Miss Universe 2019

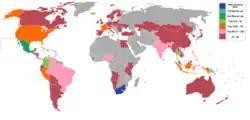
Miss Universe 2019 participating countries and territories

Same with 2018, twenty semi-finalists were chosen through the preliminary competition— composed of the swimsuit and evening gown competitions and closed-door interviews. After a two-year absence, Internet voting returned, with the public being able to vote a candidate into the top twenty through online voting. The continental format returned for the third year, with five semifinalists from the Americas, Europe, Africa & Asia-Pacific, and wildcards coming from any continental region. The twenty semi-finalists competed in the opening statement round, introduced in 2018, featuring each semifinalist giving a short introduction to themselves and their platforms. Afterward, ten semi-finalists advanced to compete in the swimsuit and evening gown rounds. From ten, five finalists were chosen to compete in the first question and answer round, while three finalists were chosen to compete in the final word. The three finalists also gave their closing statements before the coronation. It is the first time the closing statement round was used, replacing the final walk portion.